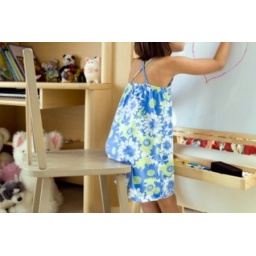
young girl creating artwork in bedroom